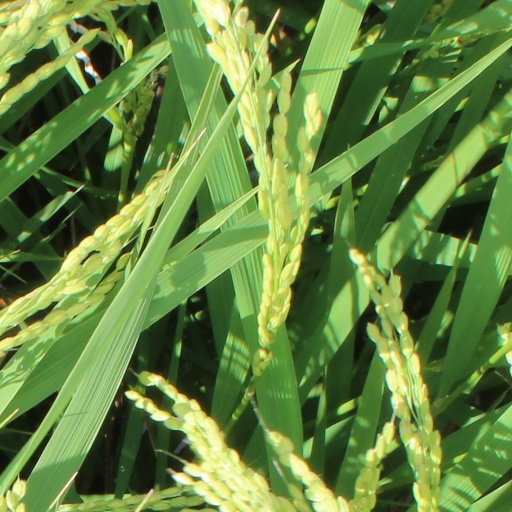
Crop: rice